Life of Jesus

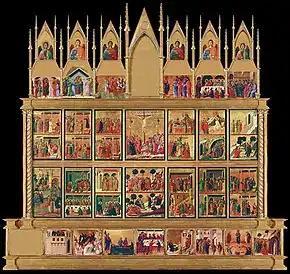
The "Maestà" by Duccio (1310), depicting the life of Christ, with 26 central scenes devoted to the Passion and Resurrection

The life of Jesus is primarily outlined in the four canonical gospels, which includes his genealogy and nativity, public ministry, passion, prophecy, resurrection and ascension. Other parts of the New Testament – such as the Pauline epistles which were likely written within 20 to 30 years of each other, and which include references to key episodes in the life of Jesus, such as the Last Supper, and the Acts of the Apostles, which includes more references to the Ascension episode than the canonical gospels also expound upon the life of Jesus. In addition to these biblical texts, there are extra-biblical texts that make reference to certain events in the life of Jesus, such as Josephus on Jesus and Tacitus on Christ.